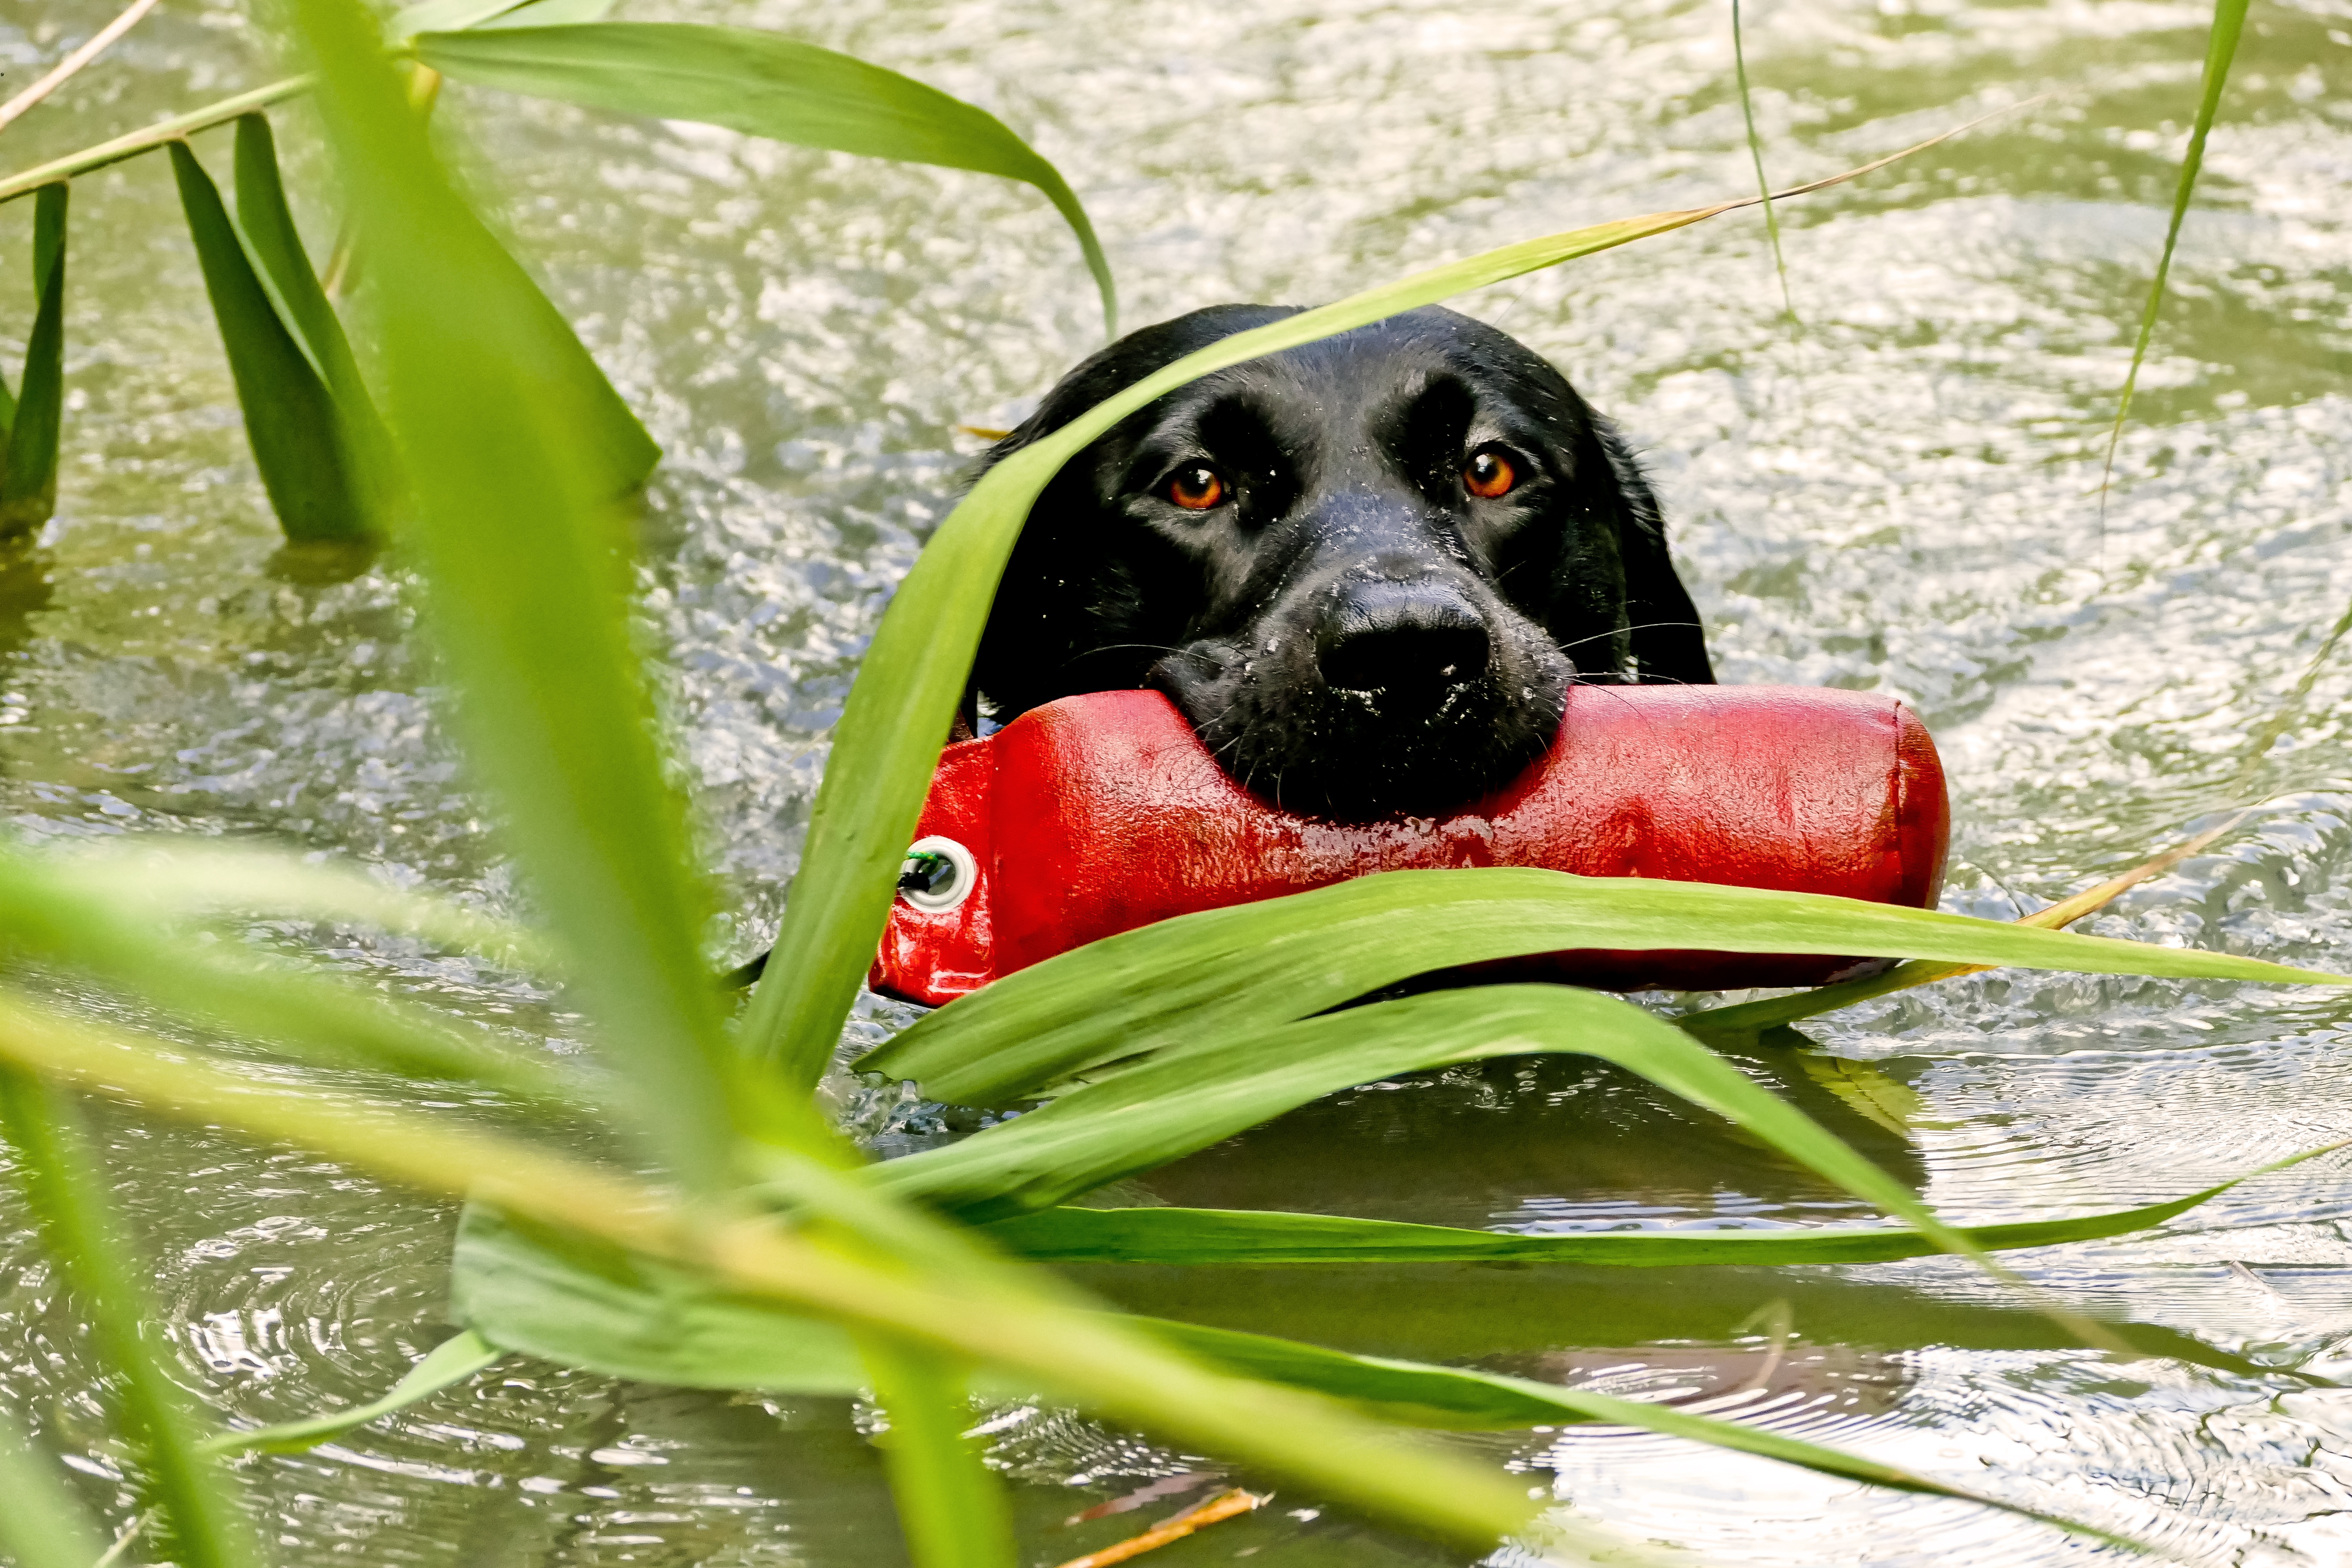
grass, plant, flower, dog, green, fauna, dogs, animals, dummy, labrador, retrieve, hundesport, dog like mammal, water dummy